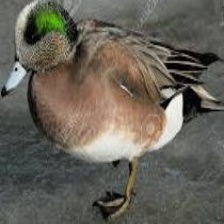
Species: AMERICAN WIGEON
Scientific name: MARECA AMERICANA
ImageNet parent category: drake